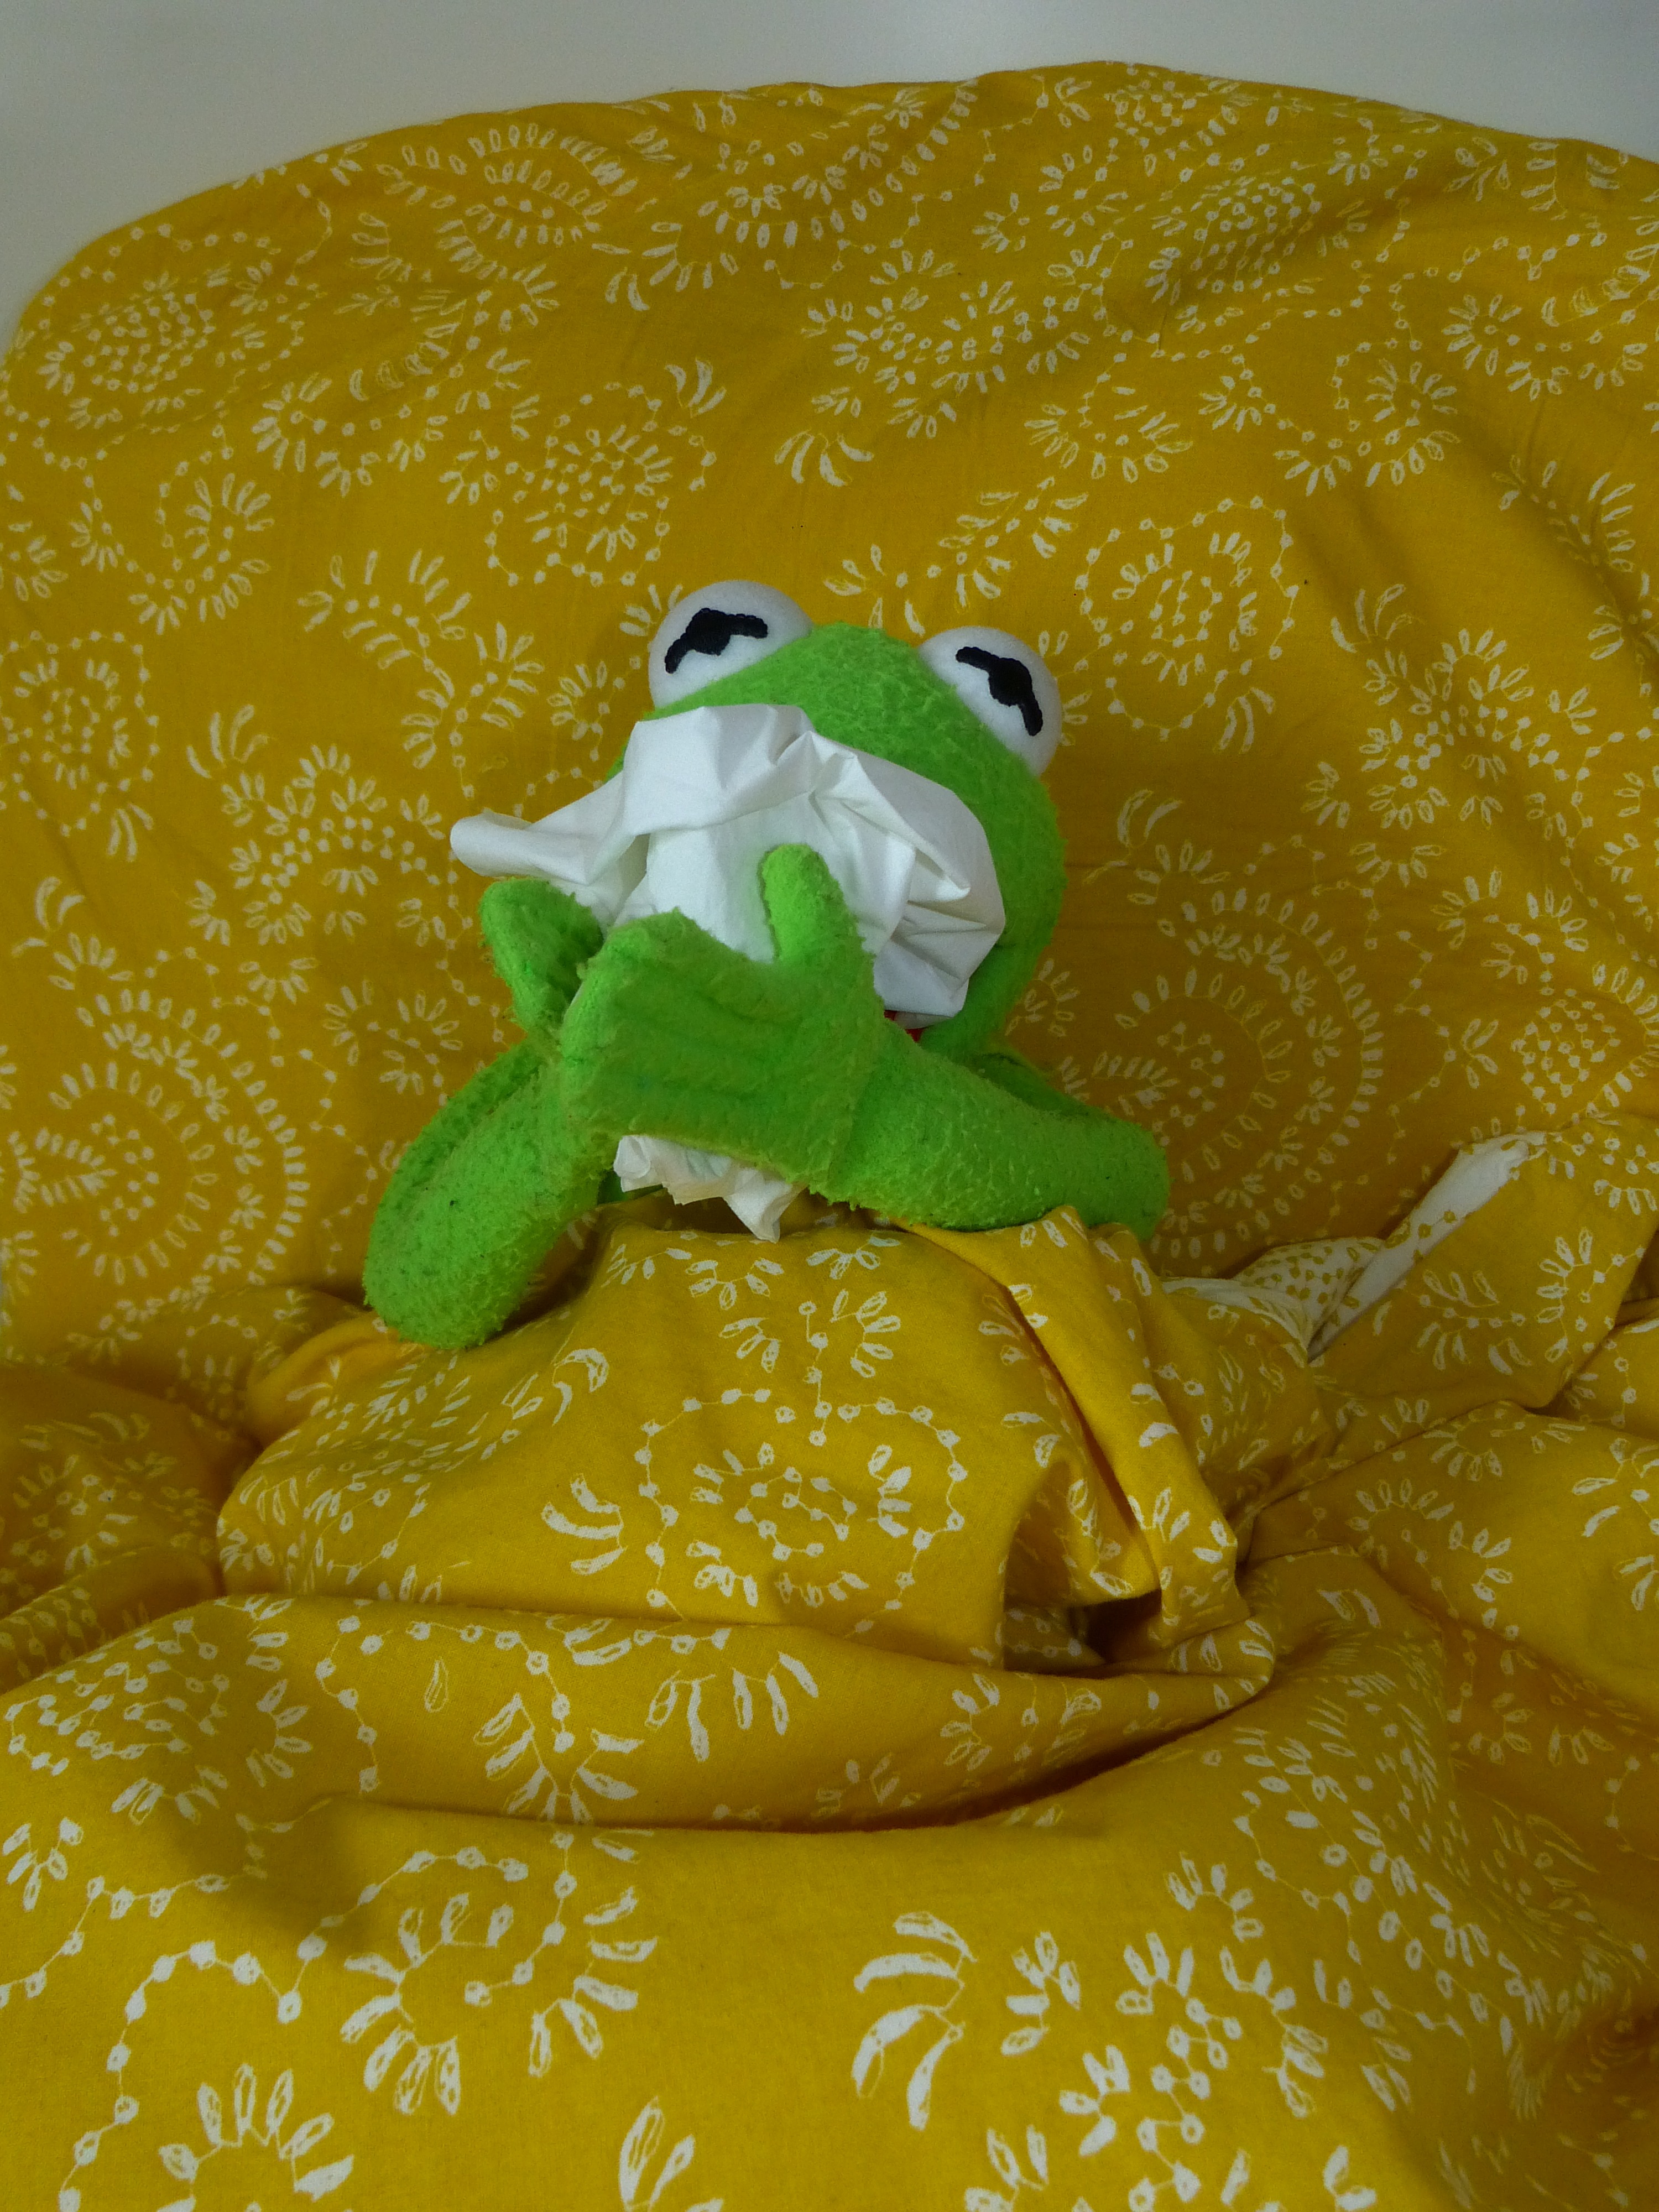
cold, flower, food, frog, yellow, dessert, toy, cuisine, textile, kermit, ill, sniff, handkerchief, torte, stuffed toy